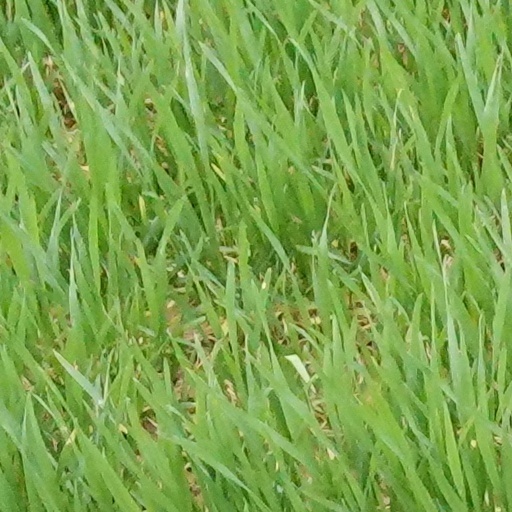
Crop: wheat